Donald's Cousin Gus

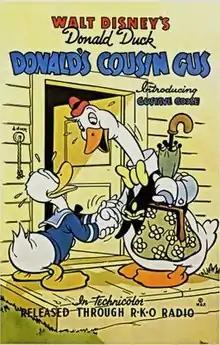
Theatrical release poster

Donald's Cousin Gus is a Walt Disney cartoon released on May 19, 1939. Gus Goose debuted as a recurring character in Al Taliaferro's "Donald Duck" newspaper comic since 9 May 1938.